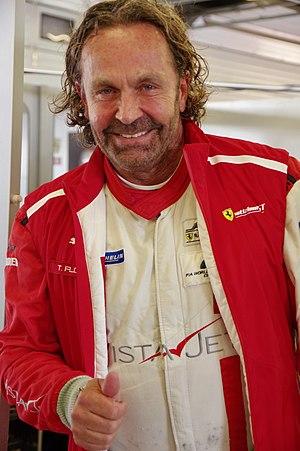
Thomas Flohr, né le 17 mars 1960 à Saint-Moritz en Suisse, est un homme d'affaires milliardaire suisse, fondateur et président de VistaJet, leader mondial de la location de jets privés. A ses heures perdues, il participe également au championnat Championnat du monde d'endurance FIA en tant que pilote pilote automobile. Il obtenu un 2ᵉ place aux 24 Heures du Mans 2018 dans la catégorie LMGTE Am.